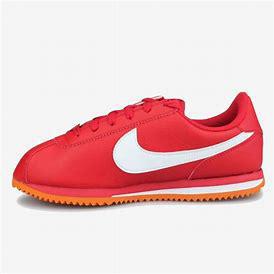
Brand: Nike
Model: Cortez Basic SL